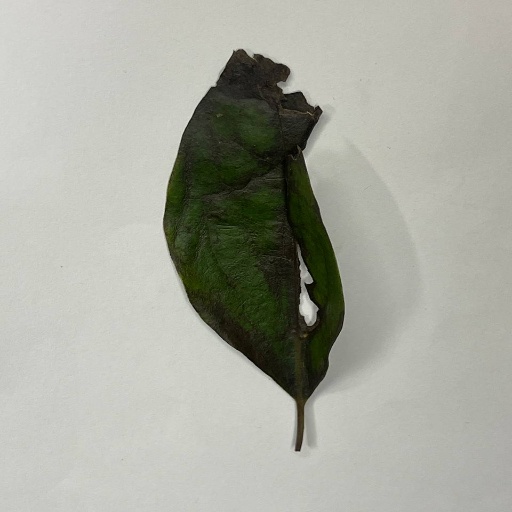
Species: Camphor
Leaf condition: Shot Hole